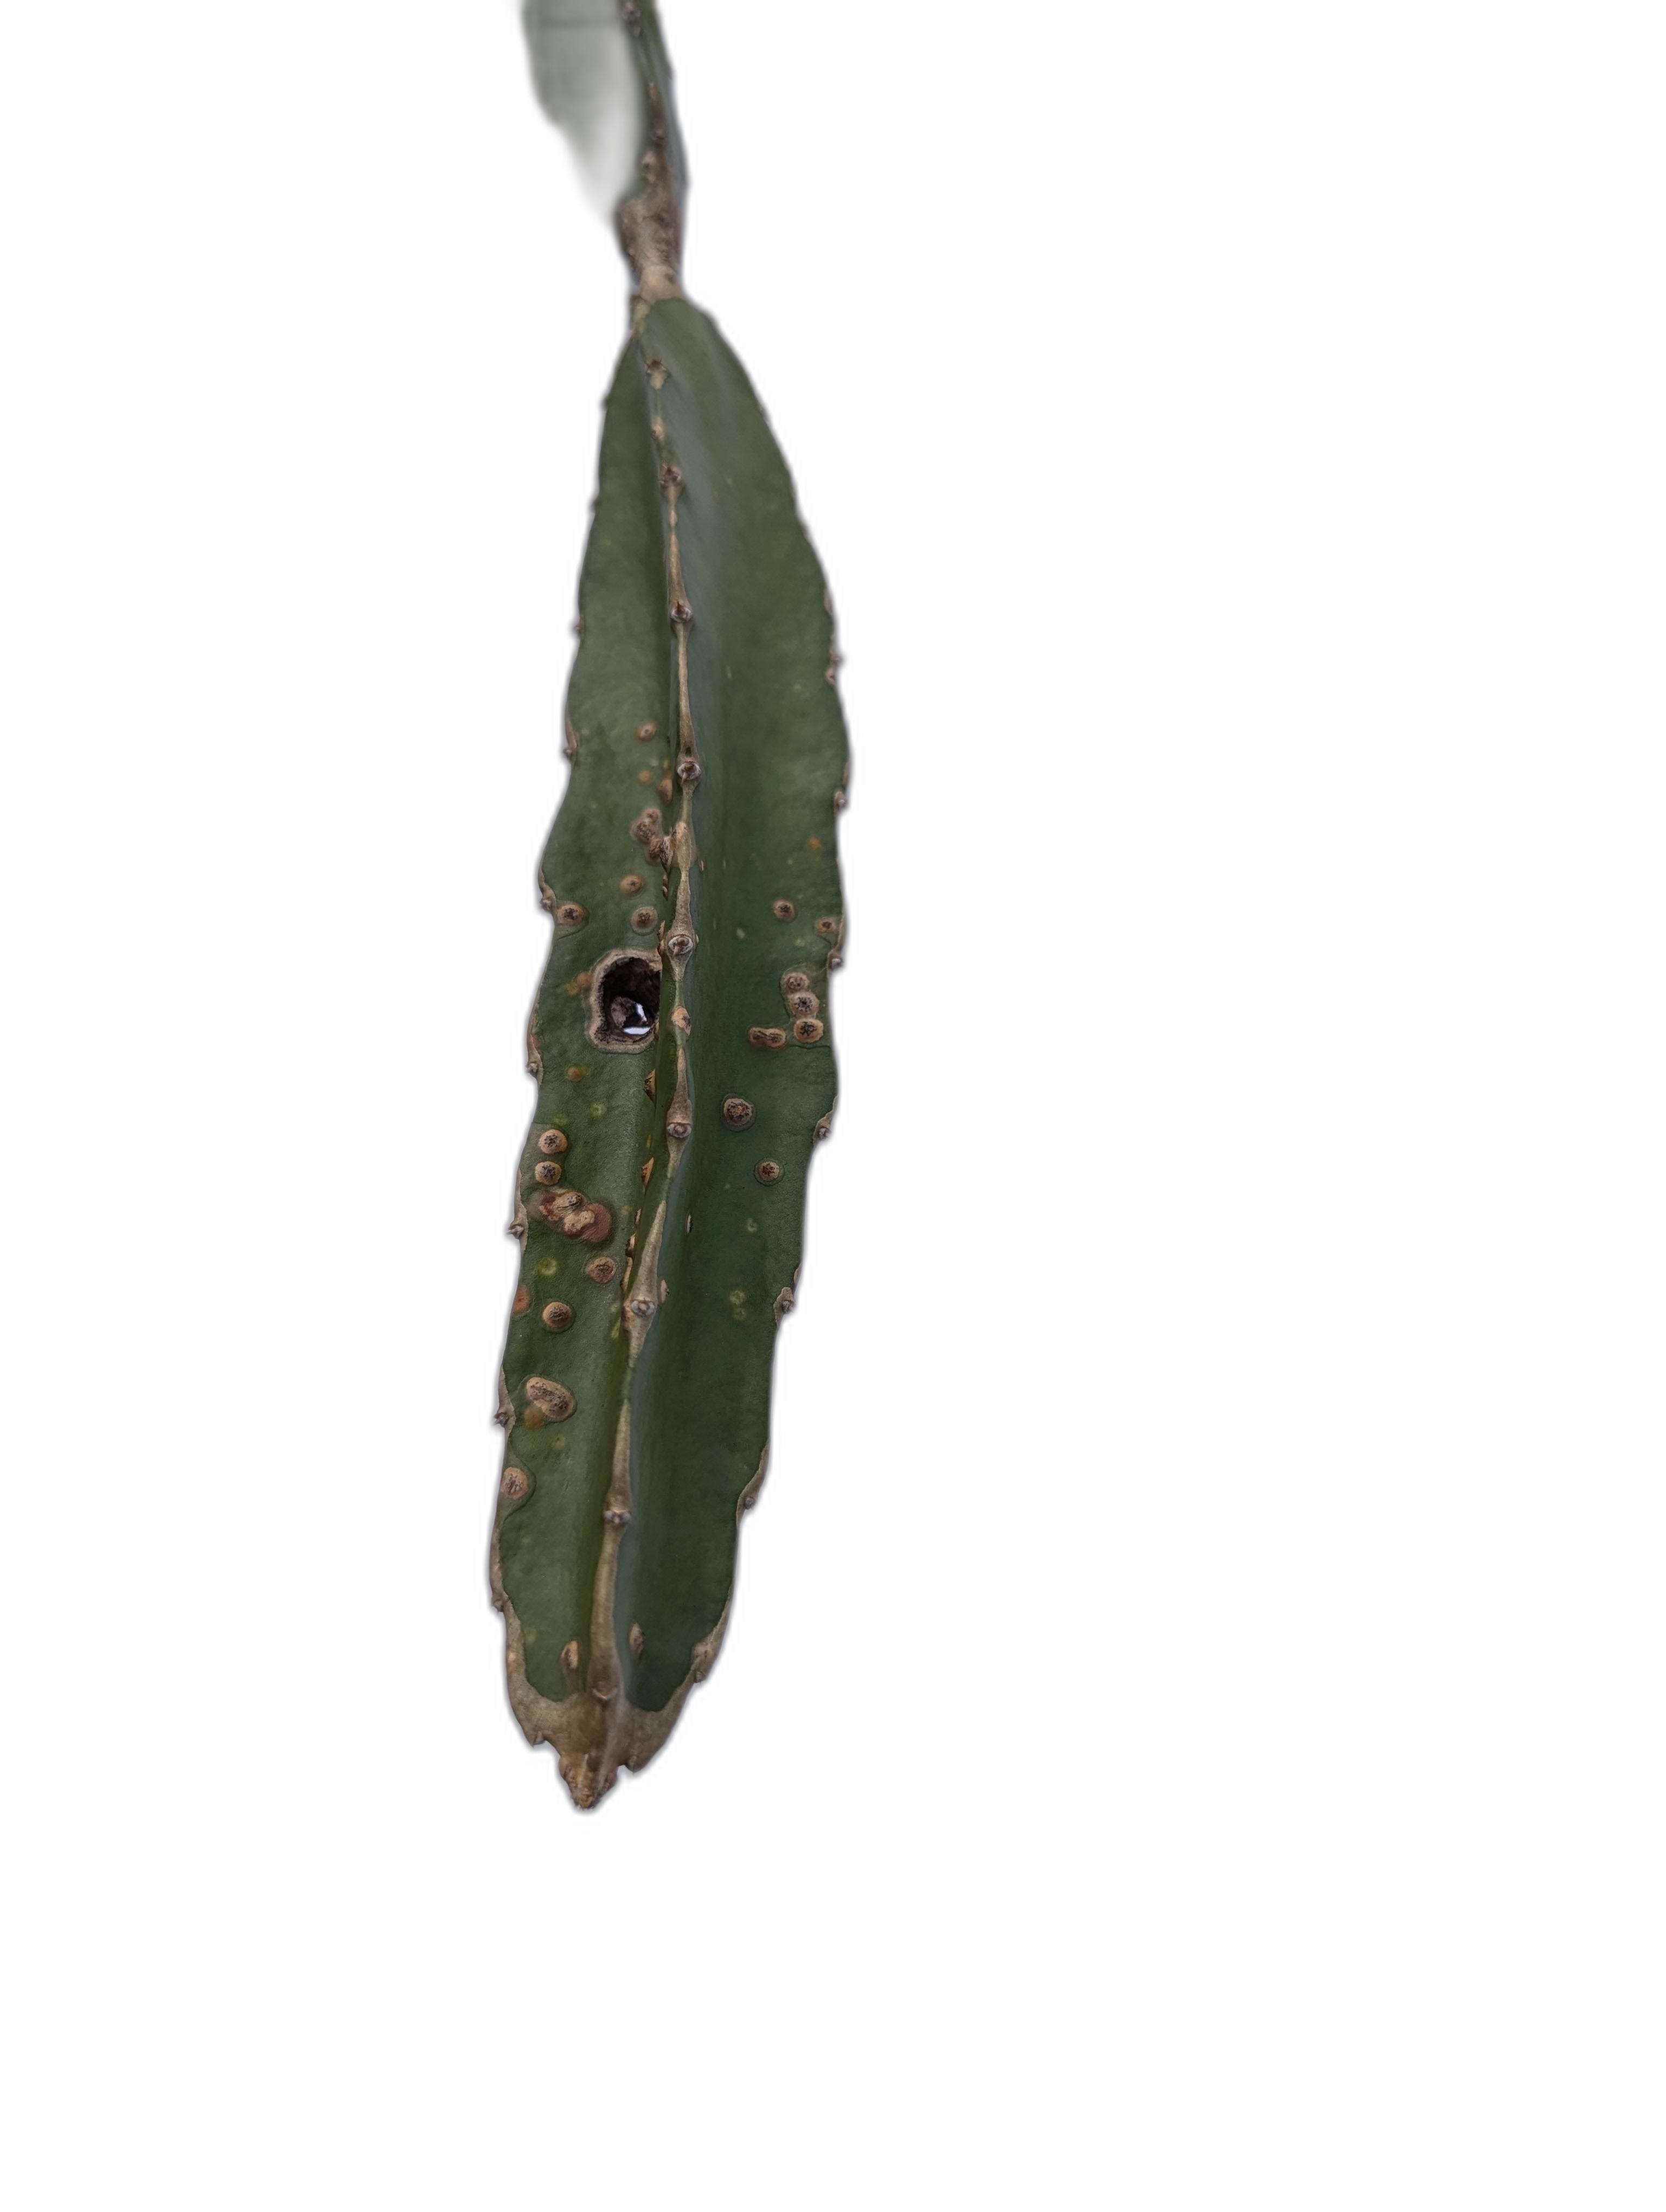
Label: Bad leaf